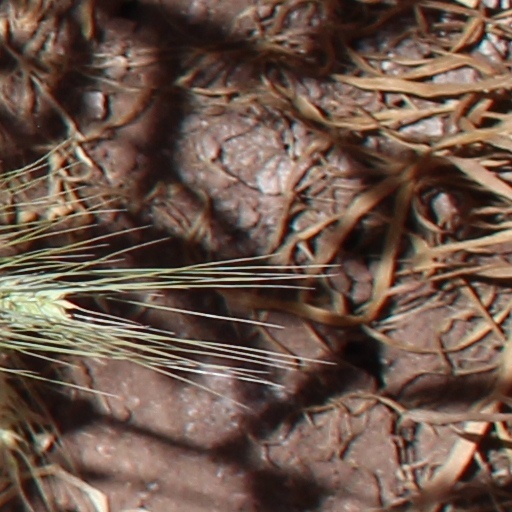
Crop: wheat